List of Agents of S.H.I.E.L.D. characters

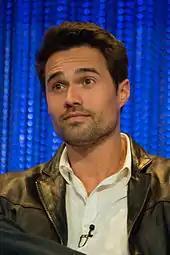
Brett Dalton

Dalton was cast in November 2012. From the conception of the series it was decided that Grant Ward would be a traitor, with executive producer Jed Whedon saying "since [the events of "" are] an infiltration based on betrayal on a massive scale, we wanted to have it on the small scale, and have it be a really personal dagger to the heart." Ward's initial costumes were inspired by Jason Bourne and Ethan Hunt, with his look based purely in function and with a muted color palette to reflect his serious attitude. After Ward was outed as Hydra and became a prisoner of S.H.I.E.L.D., Dalton grew a beard for the character, explaining that S.H.I.E.L.D. would not provide a prisoner with a razor, "so it just happens to work out that I have a beard and beards can have a sort of evil connotation." Austin Lyon portrays a young Ward.